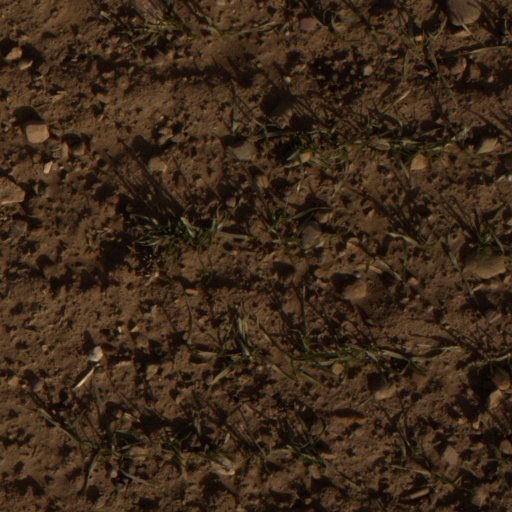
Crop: wheat